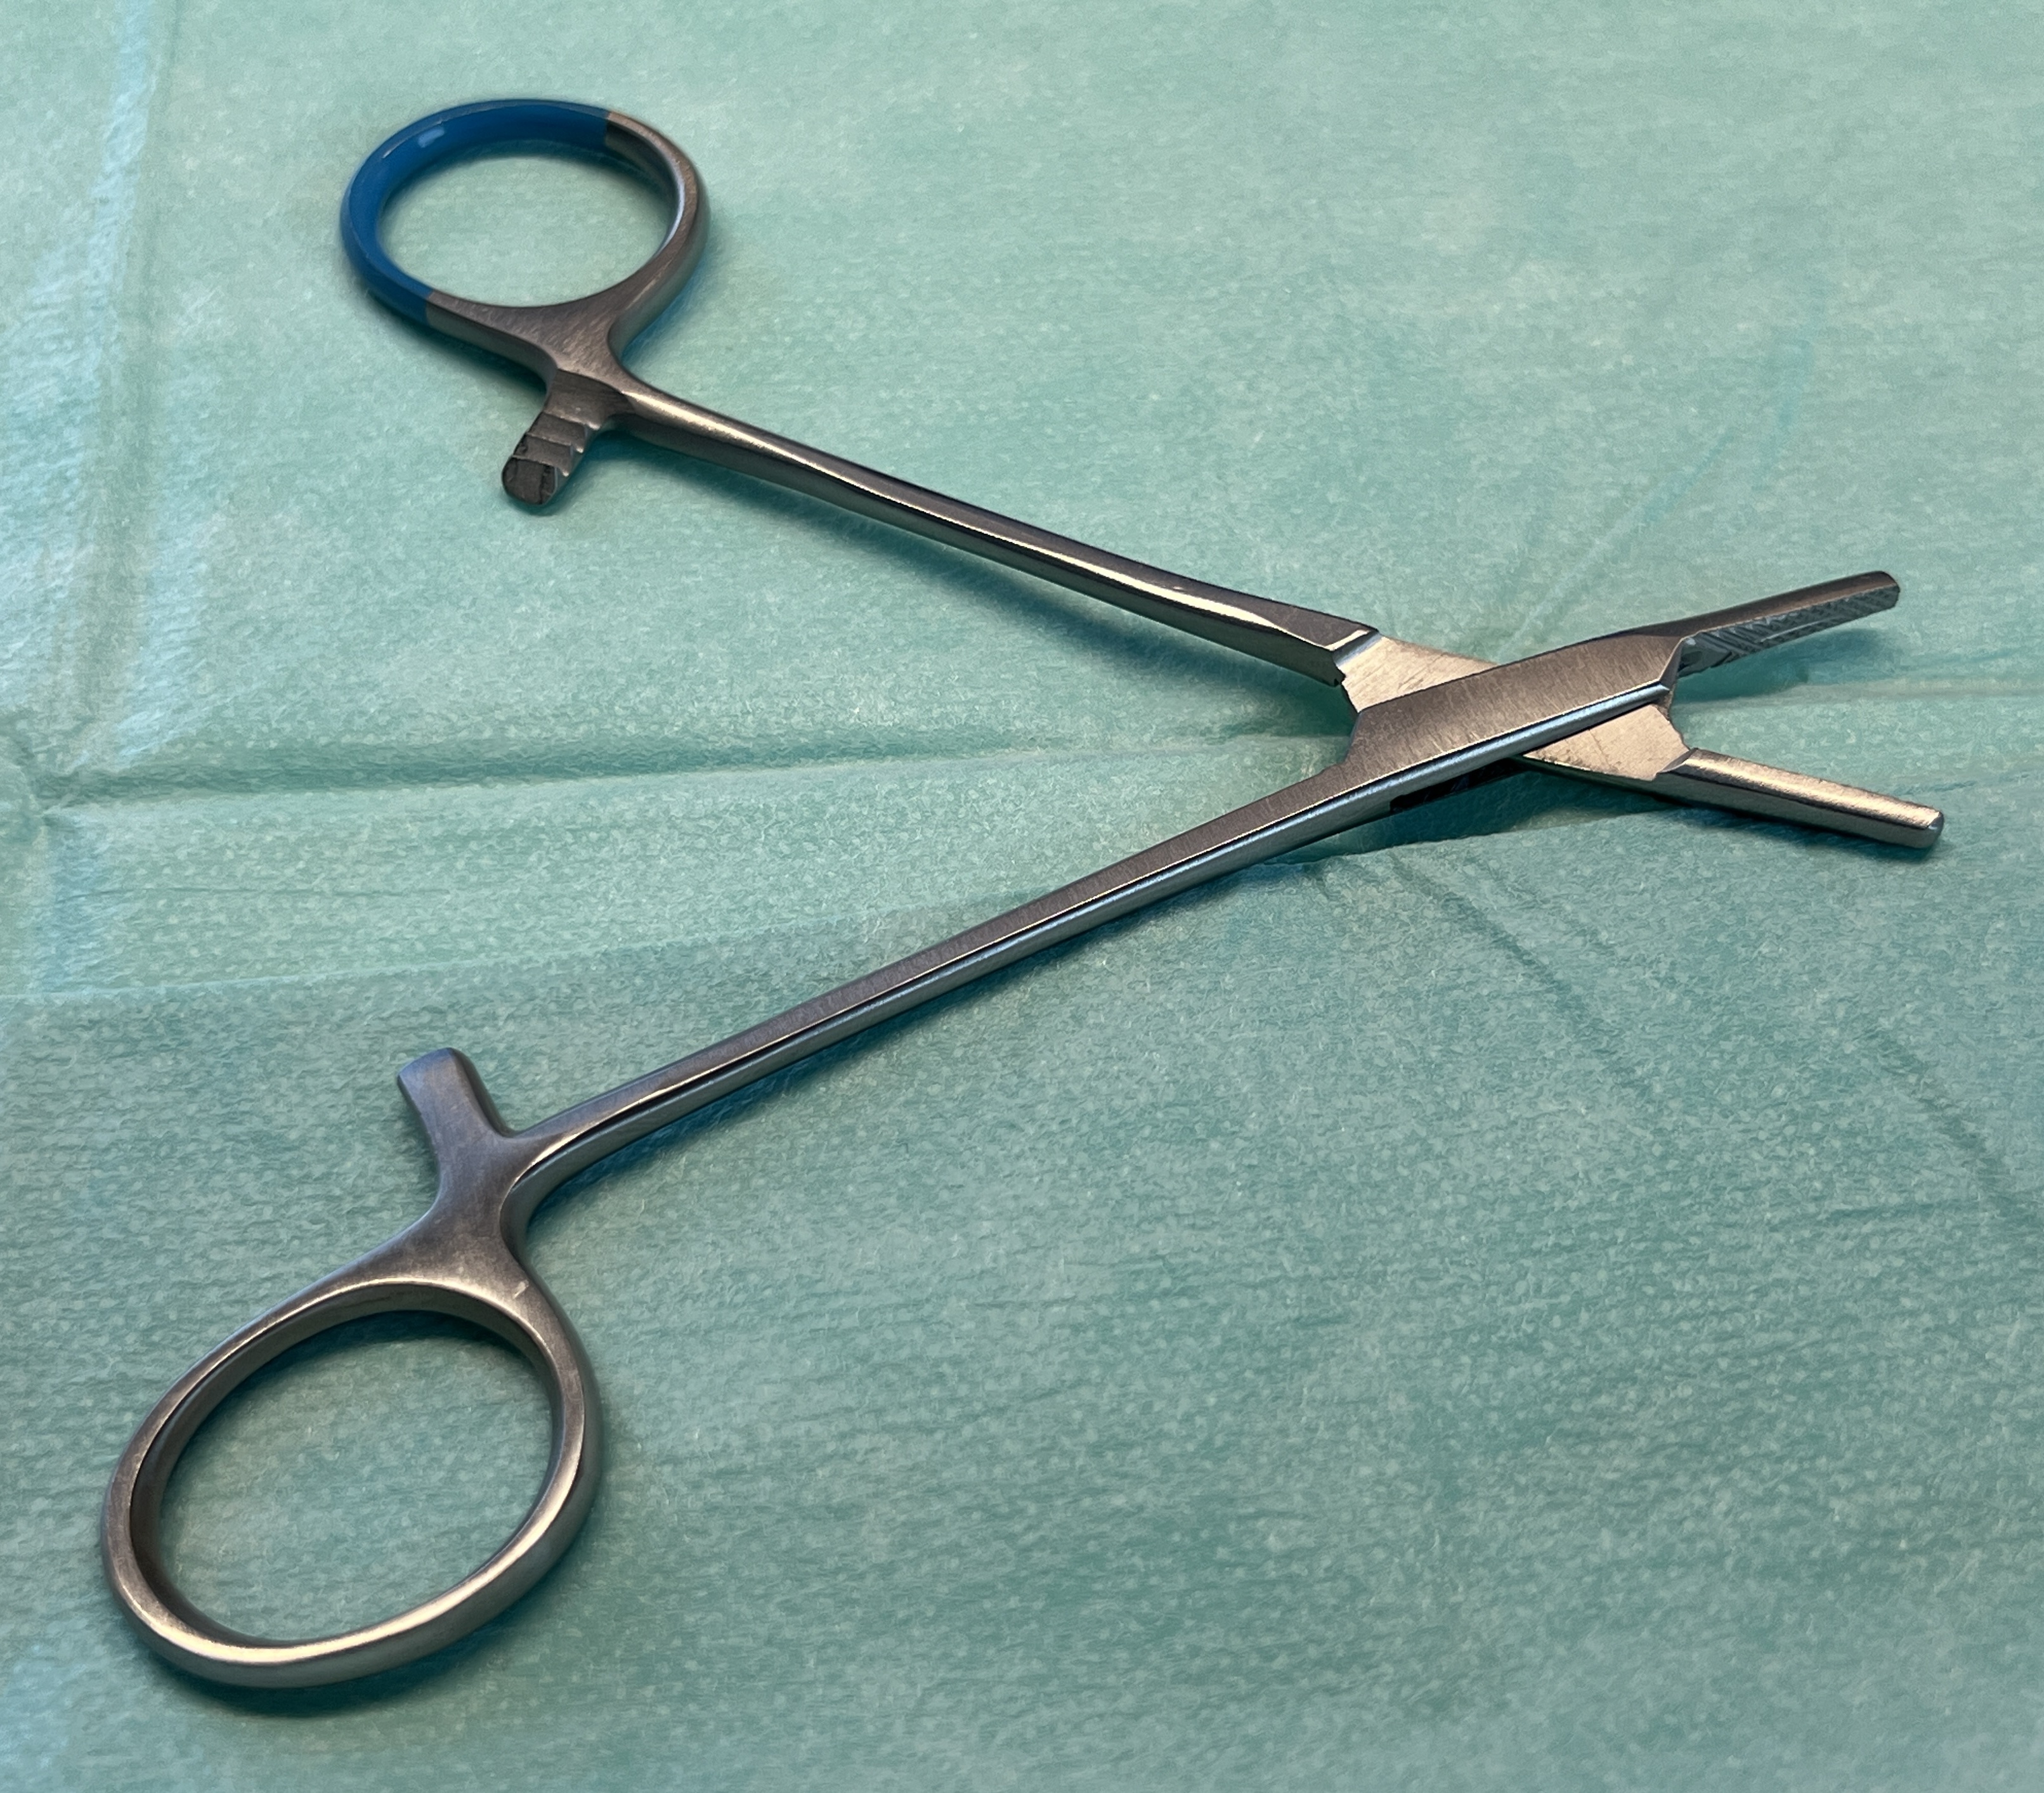
Hinged instrument state: open